Shanghai Jiao Tong University

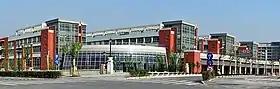
School of Mechanical Engineering, Minhang Campus

On May 25, 1949, the People's Liberation Army (PLA) captured the western part of Shanghai, allowing Jiao Tong University to gradually resume operations. Classes restarted on June 2, and on June 15, the Shanghai Military Commission officially assumed control of the university. On August 20 of that year, Jinan University's Science College merged into Jiao Tong University, with students relocating to the campus by September 9. Following the establishment of the People's Republic of China, Jiao Tong University introduced new majors in December 1950, including automotive engineering, highway management, construction equipment, and civil engineering. On March 1, 1951, the Department of Telecommunication Management was renamed the Department of Telecommunication Engineering Management. By July 28, 1952, the university's faculties were reorganized into three main areas: Mechanical Engineering, Electrical Engineering, and Shipbuilding. Subsequently, on August 21, the Mechanical Engineering department from the former East China Traffic College was integrated into Jiao Tong University.